Ealy Mays

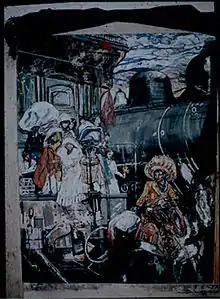
Last Train to Chihuahua

While in Mexico, Ealy Mays met celebrated Mexican painter Rufino Tamayo who took notice of his work and became a mentor. According to Mays, Tamayo would be the inspiration for his signature watermelon paintings. Rufino Tamayo painted red watermelons (sandias) and Ealy Mays perfected blue watermelons. Mays also became familiar with the works of legendary Mexican muralists José Clemente Orozco and Diego Riviera, whose art on extremely large surfaces and murals impressed him. Both artists would come to have great influence on Mays' work. He often participated in the annual José Clemente Orozco Art competition. His other exhibits in Mexico included exhibitions at the Tercer Luger October Show in Guadalajara, the American Day Celebration in Guadalajara (Fiesta Americana) , the October Art Fair in Guadalajara, and at Mexico's Galeria Clava.